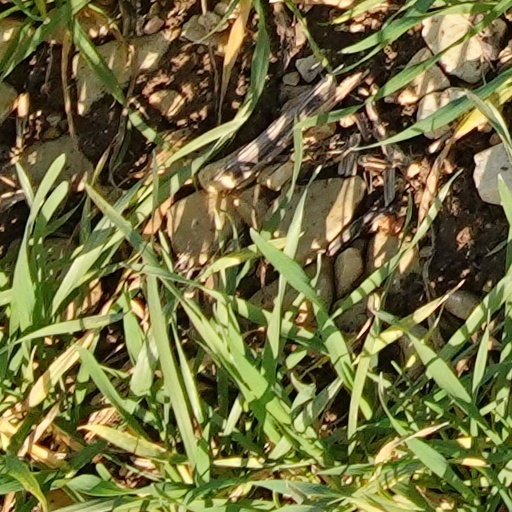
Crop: wheat